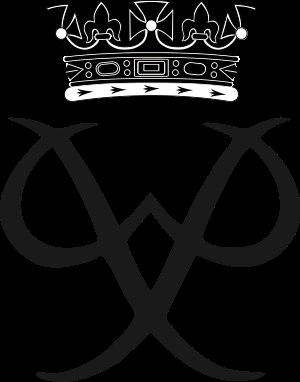
Philip Mountbatten, duc d'Édimbourg, né prince Philippe de Grèce et de Danemark le 10 juin 1921 à Mon Repos, est le cinquième enfant et seul fils du prince André de Grèce et de la princesse Alice de Battenberg. Il est le petit-fils du roi des Hellènes Georges Iᵉʳ et un cousin germain des rois Georges II et Paul Iᵉʳ. Il est également un petit-neveu de la dernière tsarine Alexandra Fiodorovna Romanova et de la princesse Irène de Prusse, belle-sœur de l'empereur allemand Guillaume II. Mari de la reine Élisabeth II, il est celui qui occupe le plus longtemps le rôle de consort du Royaume-Uni et le conjoint étant resté le plus longtemps marié à un monarque britannique régnant.